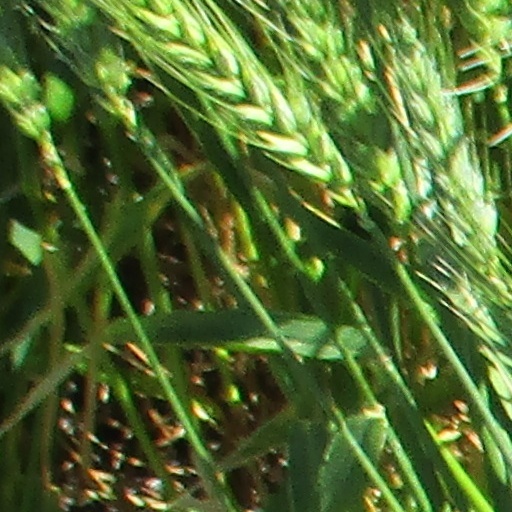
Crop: wheat